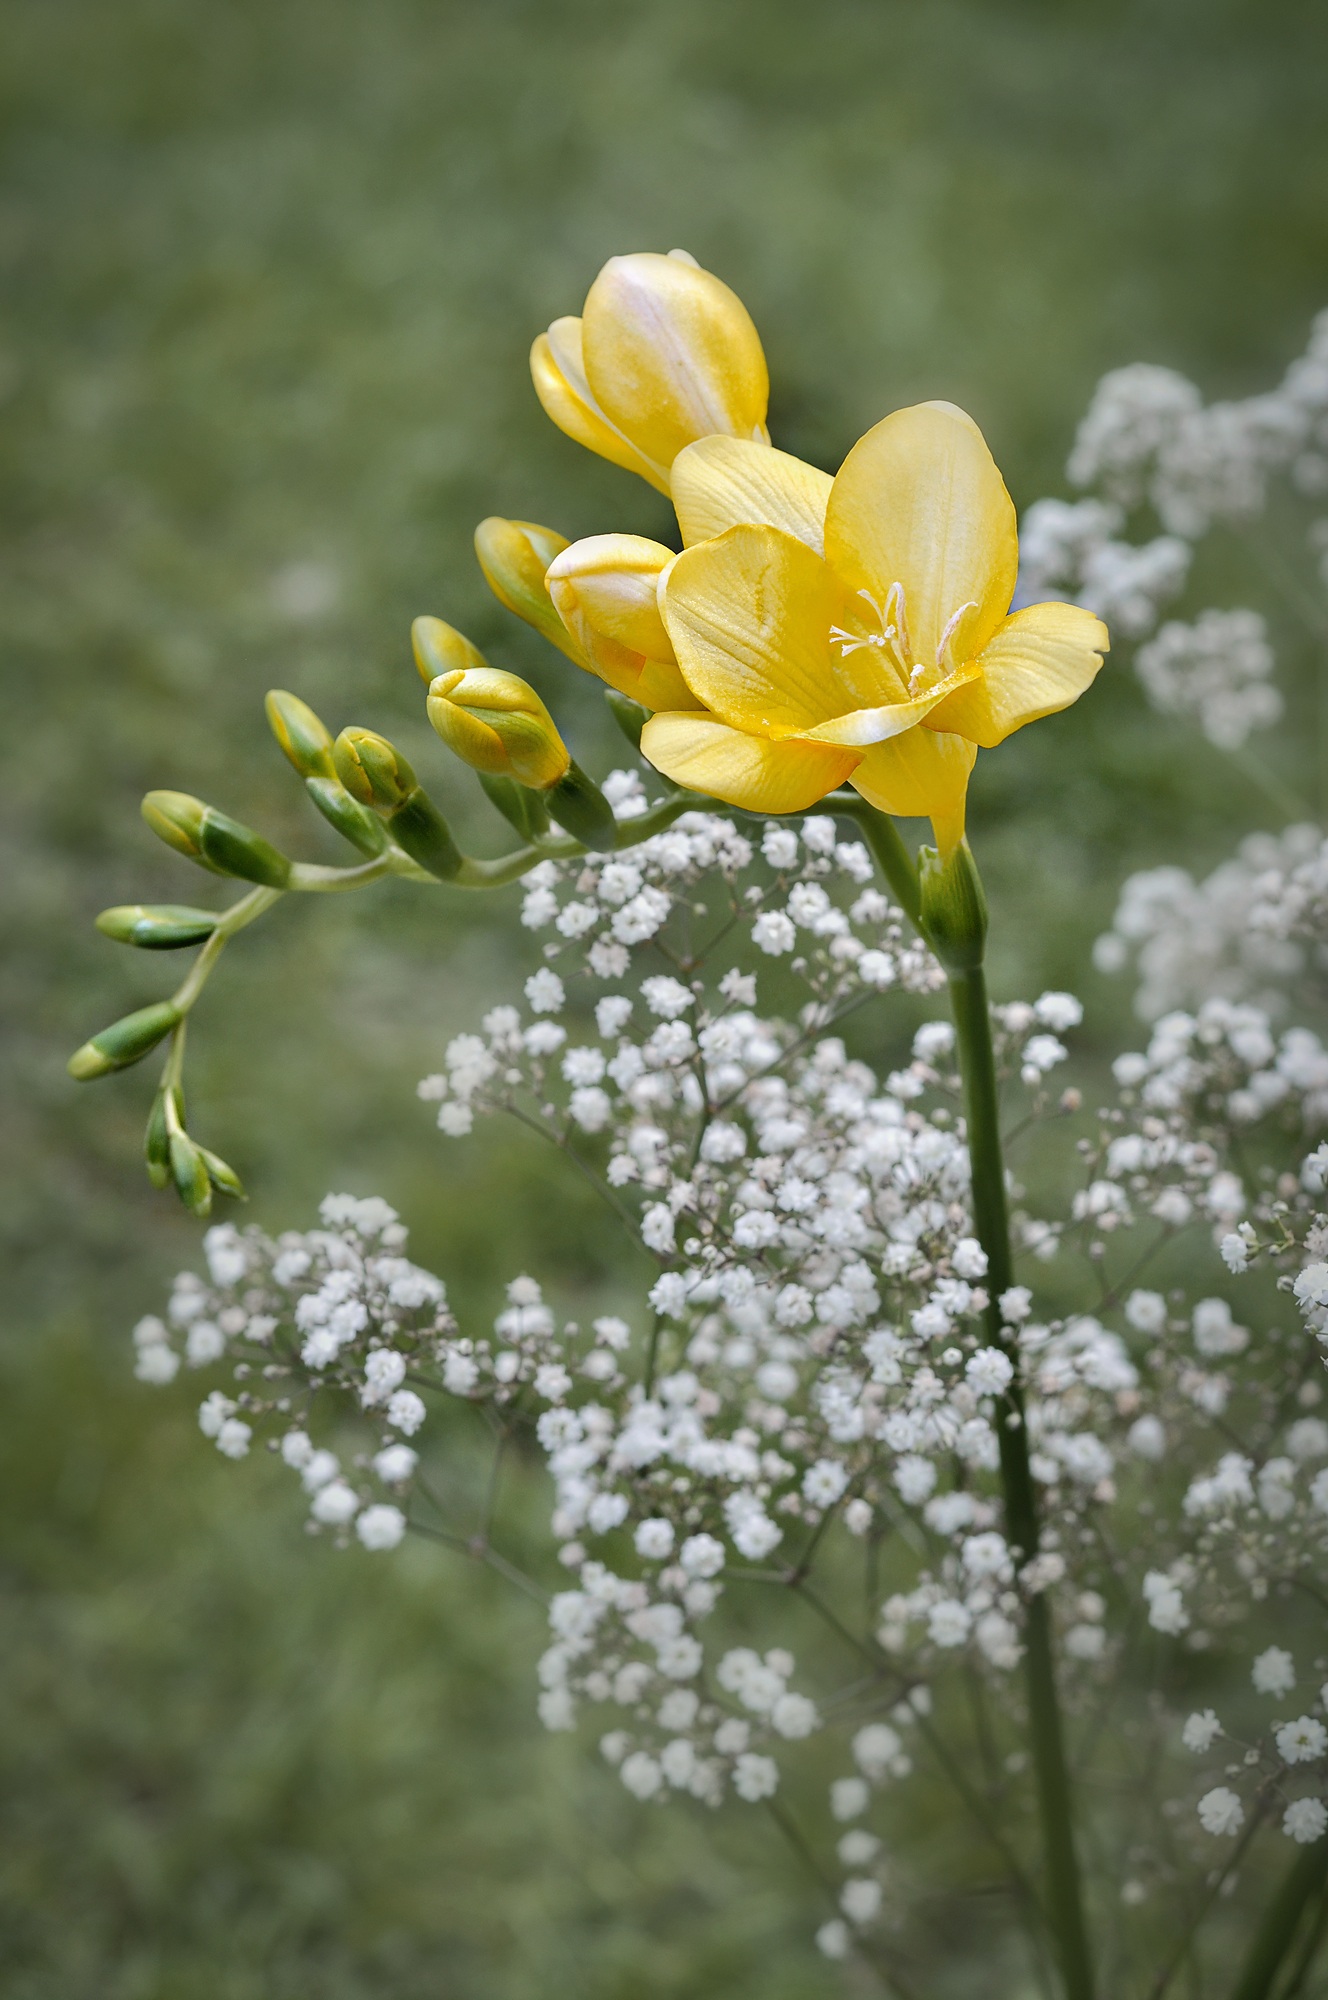
nature, branch, blossom, plant, white, meadow, sunlight, leaf, flower, petal, green, botany, yellow, close, flora, yellow flower, wildflower, flowers, close up, gypsophila, macro photography, flowering plant, schnittblume, flowers photography, freesia, plant stem, land plant